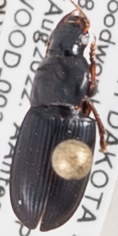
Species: Harpalus opacipennis
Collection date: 2022-08-17
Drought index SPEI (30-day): -1.362
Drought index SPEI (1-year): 1.28
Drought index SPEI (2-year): -0.8